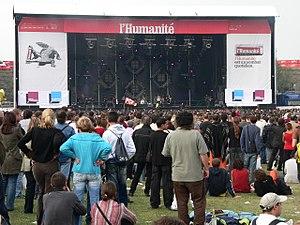
Le chanteur Bénabar, sur la grande scène